3-Deoxyglucosone

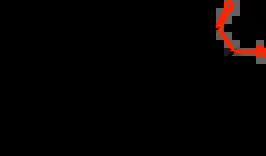
4-Imidazolone arise from the condensation of arginine residues and 3-deoxyglucosone (R = CHCH(OH)CH(OH)CHOH).

3DG is made naturally via the Maillard reaction. It forms after glucose reacts with primary amino groups of lysine or arginine found in proteins. Because of the increased concentration of the reactant glucose, more 3DG forms with excessive blood sugar levels, as in uncontrolled diabetes. Glucose reacts non-enzymatically with protein amino groups to initiate glycation. The formation of 3DG may account for the numerous complications of diabetes as well as aging.